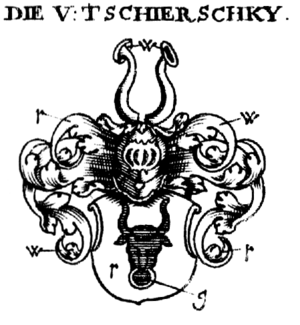
Blason de l famille Von Tschirschky,Tschirsky,Tschierschky